Victor Talking Machine Company

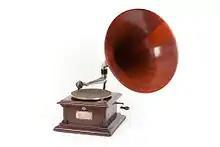
Victor IV gramophone. Museo Nazionale Scienza e Tecnologia Leonardo da Vinci, Milan.

Herbert Rose Barraud's deceased brother, a London photographer, willed him his estate, including his DC-powered Edison-Bell cylinder phonograph with a case of cylinders, and his dog, named Nipper. Barraud's original painting depicts Nipper peering quizzically into the horn of an Edison-Bell phonograph. Barraud titled the painting "His Master's Voice". The horn on the Edison-Bell machine was black, and after a failed attempt at selling the painting to a cylinder record supplier of Edison Phonographs in the UK, it was suggested to Barraud that the painting might be brightened up (and possibly made more marketable) by substituting one of the brass-belled horns on display in the window at the new gramophone shop on Maiden Lane. The Gramophone Company in London was founded and managed by an American, William Barry Owen. One day in 1899, Barraud paid a visit to the shop with a photograph of the painting and asked to borrow a brass horn. Owen lent Barraud a horn and asked him to bring along his painting when he returned it. When Owen was shown the canvas a few days later, he offered to buy it if Barraud would paint out the cylinder machine and substitute a disc Gramophone. Barraud agreed to modify the canvas but he did not completely eradicate all remnants of his original brushwork. On close inspection of the painting, the contours of the Edison-Bell phonograph are visible beneath the paint of the gramophone. Emile Berliner acquired a United States copyright for the picture in 1900 and Eldridge Johnson adopted the Nipper/"His Master's Voice" trademark for use by Consolidated and the following year, for Victor.